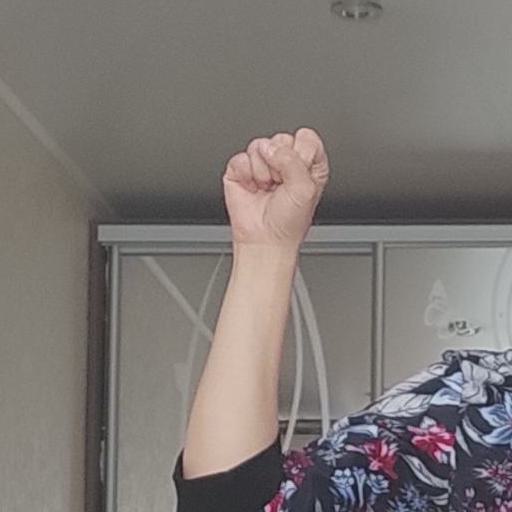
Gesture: fist